List of Antoinist temples

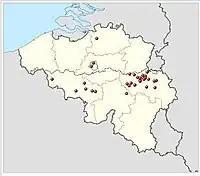

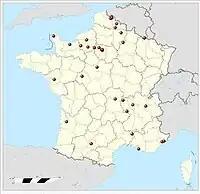

This is a list of temples built by Antoinism, a new religious movement founded in the early 20th century in Belgium, presented by country and in chronological order. A temple is a building in which the worship is performed by the antoinist clergy twice per day, at 10 a.m. and 7 p.m., except on Friday and Saturday, with few differences in France and in Belgium. All the buildings belong to the "Antoinist Worship" association, but one of them in Belgium is connected to the asbl "Les Disciples de Père et de Mère Antoine". There are currently 64 temples worldwide: 32 in Belgium, 31 in France and one in Monaco.